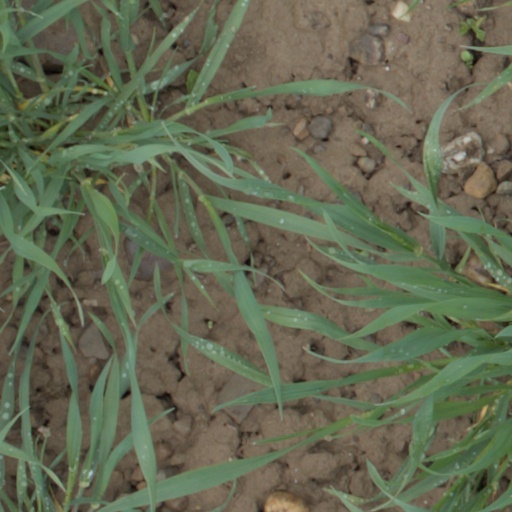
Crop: wheat